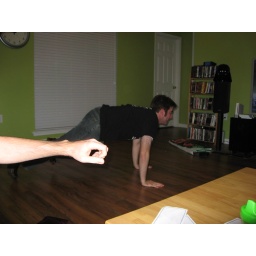
i laid down on the floor as the ball was in the air....it was tense